2016 NASCAR Sprint Cup Series

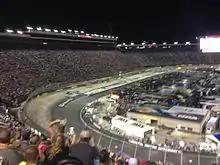
Denny Hamlin leads early in the Bass Pro Shops NRA Night Race at Bristol Motor Speedway in August.

Spring Bristol winner Carl Edwards started on pole with a new track record. Denny Hamlin took the lead from Edwards at the start. Hamlin led until Chase Elliott took the lead. Kyle Busch took the lead from Elliott and began to pull away from the field until the caution came out for rain. The race was red flagged until the track was dried and the field was brought out under caution. It began to rain again and the red flag was displayed. The race was then postponed until the following day in the afternoon. The race was delayed due early morning rain. The race would resume and Kyle Busch continued to lead. Busch led 256 laps, but was taken out of the race when he spun and Justin Allgaier ran into him. Kurt Busch and Brad Keselowski crashed and took out some of the field. Joey Logano, who won the last two summer Bristol races, lost the lead to Kevin Harvick and had to go to pit road to tape up the front end of his car. Denny Hamlin led off the restart and lost the lead to Harvick. It began to rain and field circled around the track under caution. Harvick pulled away from the field on the restart and held off Ricky Stenhouse Jr. to receive his second win of the season and his first at Bristol since 2005.